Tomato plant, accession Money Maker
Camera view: bottom (45 deg); turntable rotation: 120 degrees
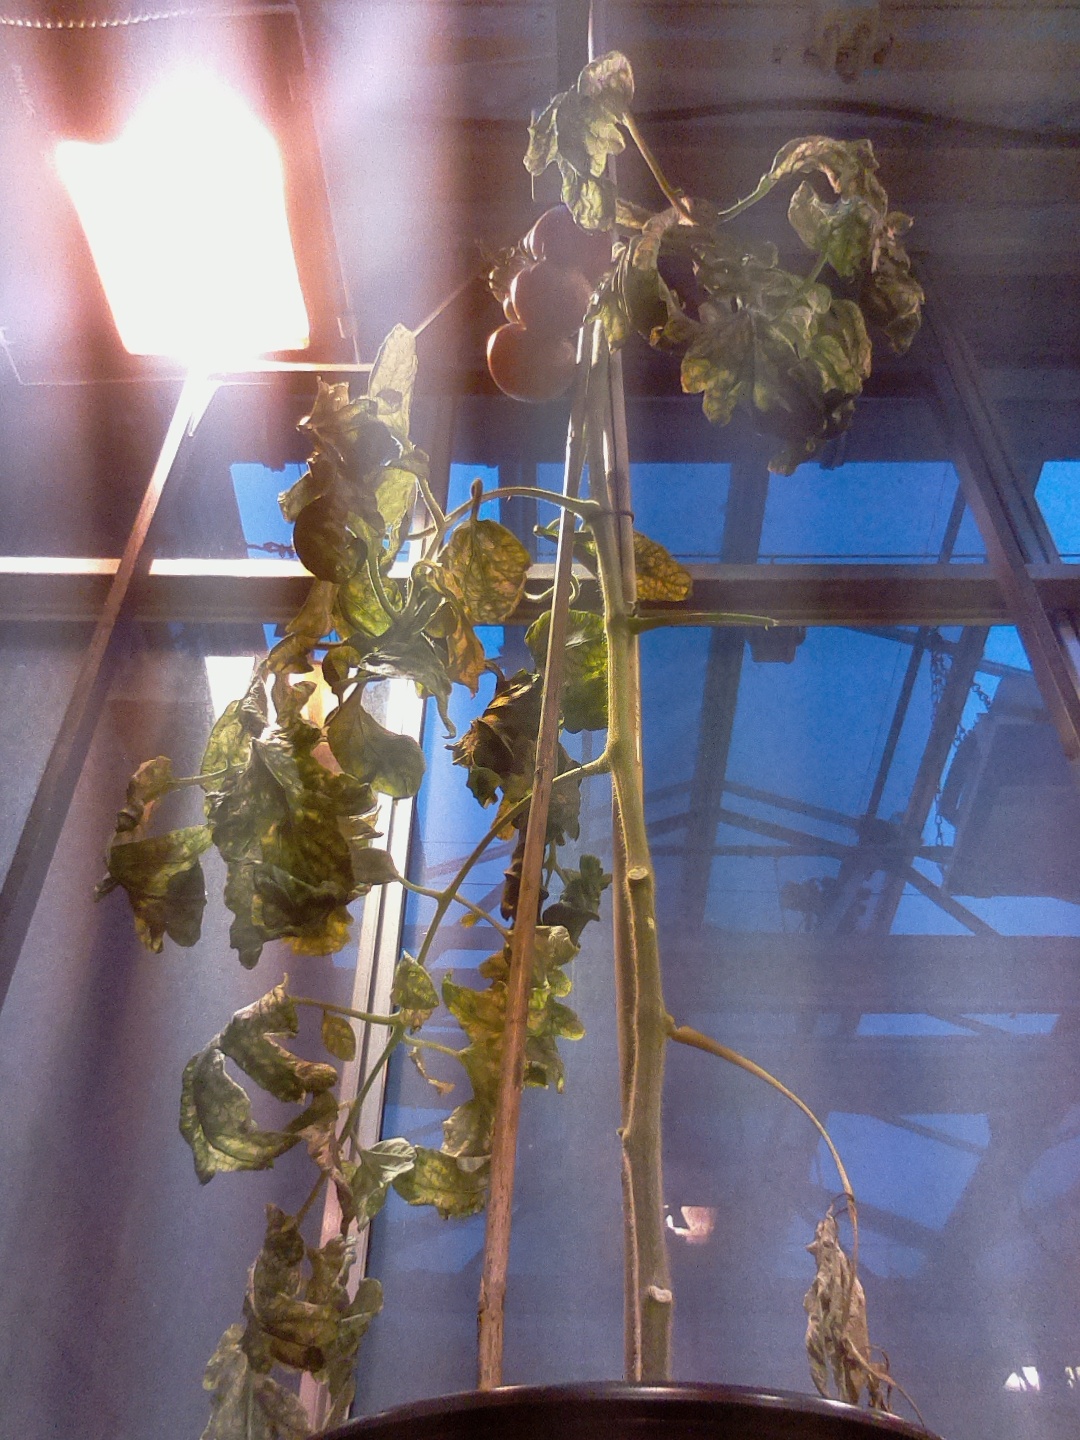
BBCH growth stage 85: 50%-60% of fruits show typical fully ripe color